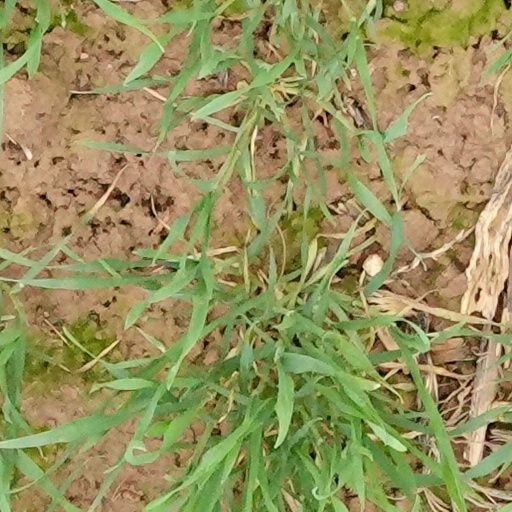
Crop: wheat